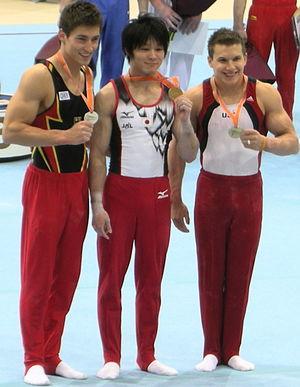
Philipp Boy est un gymnaste allemand, né à Schwedt le 23 juillet 1987.